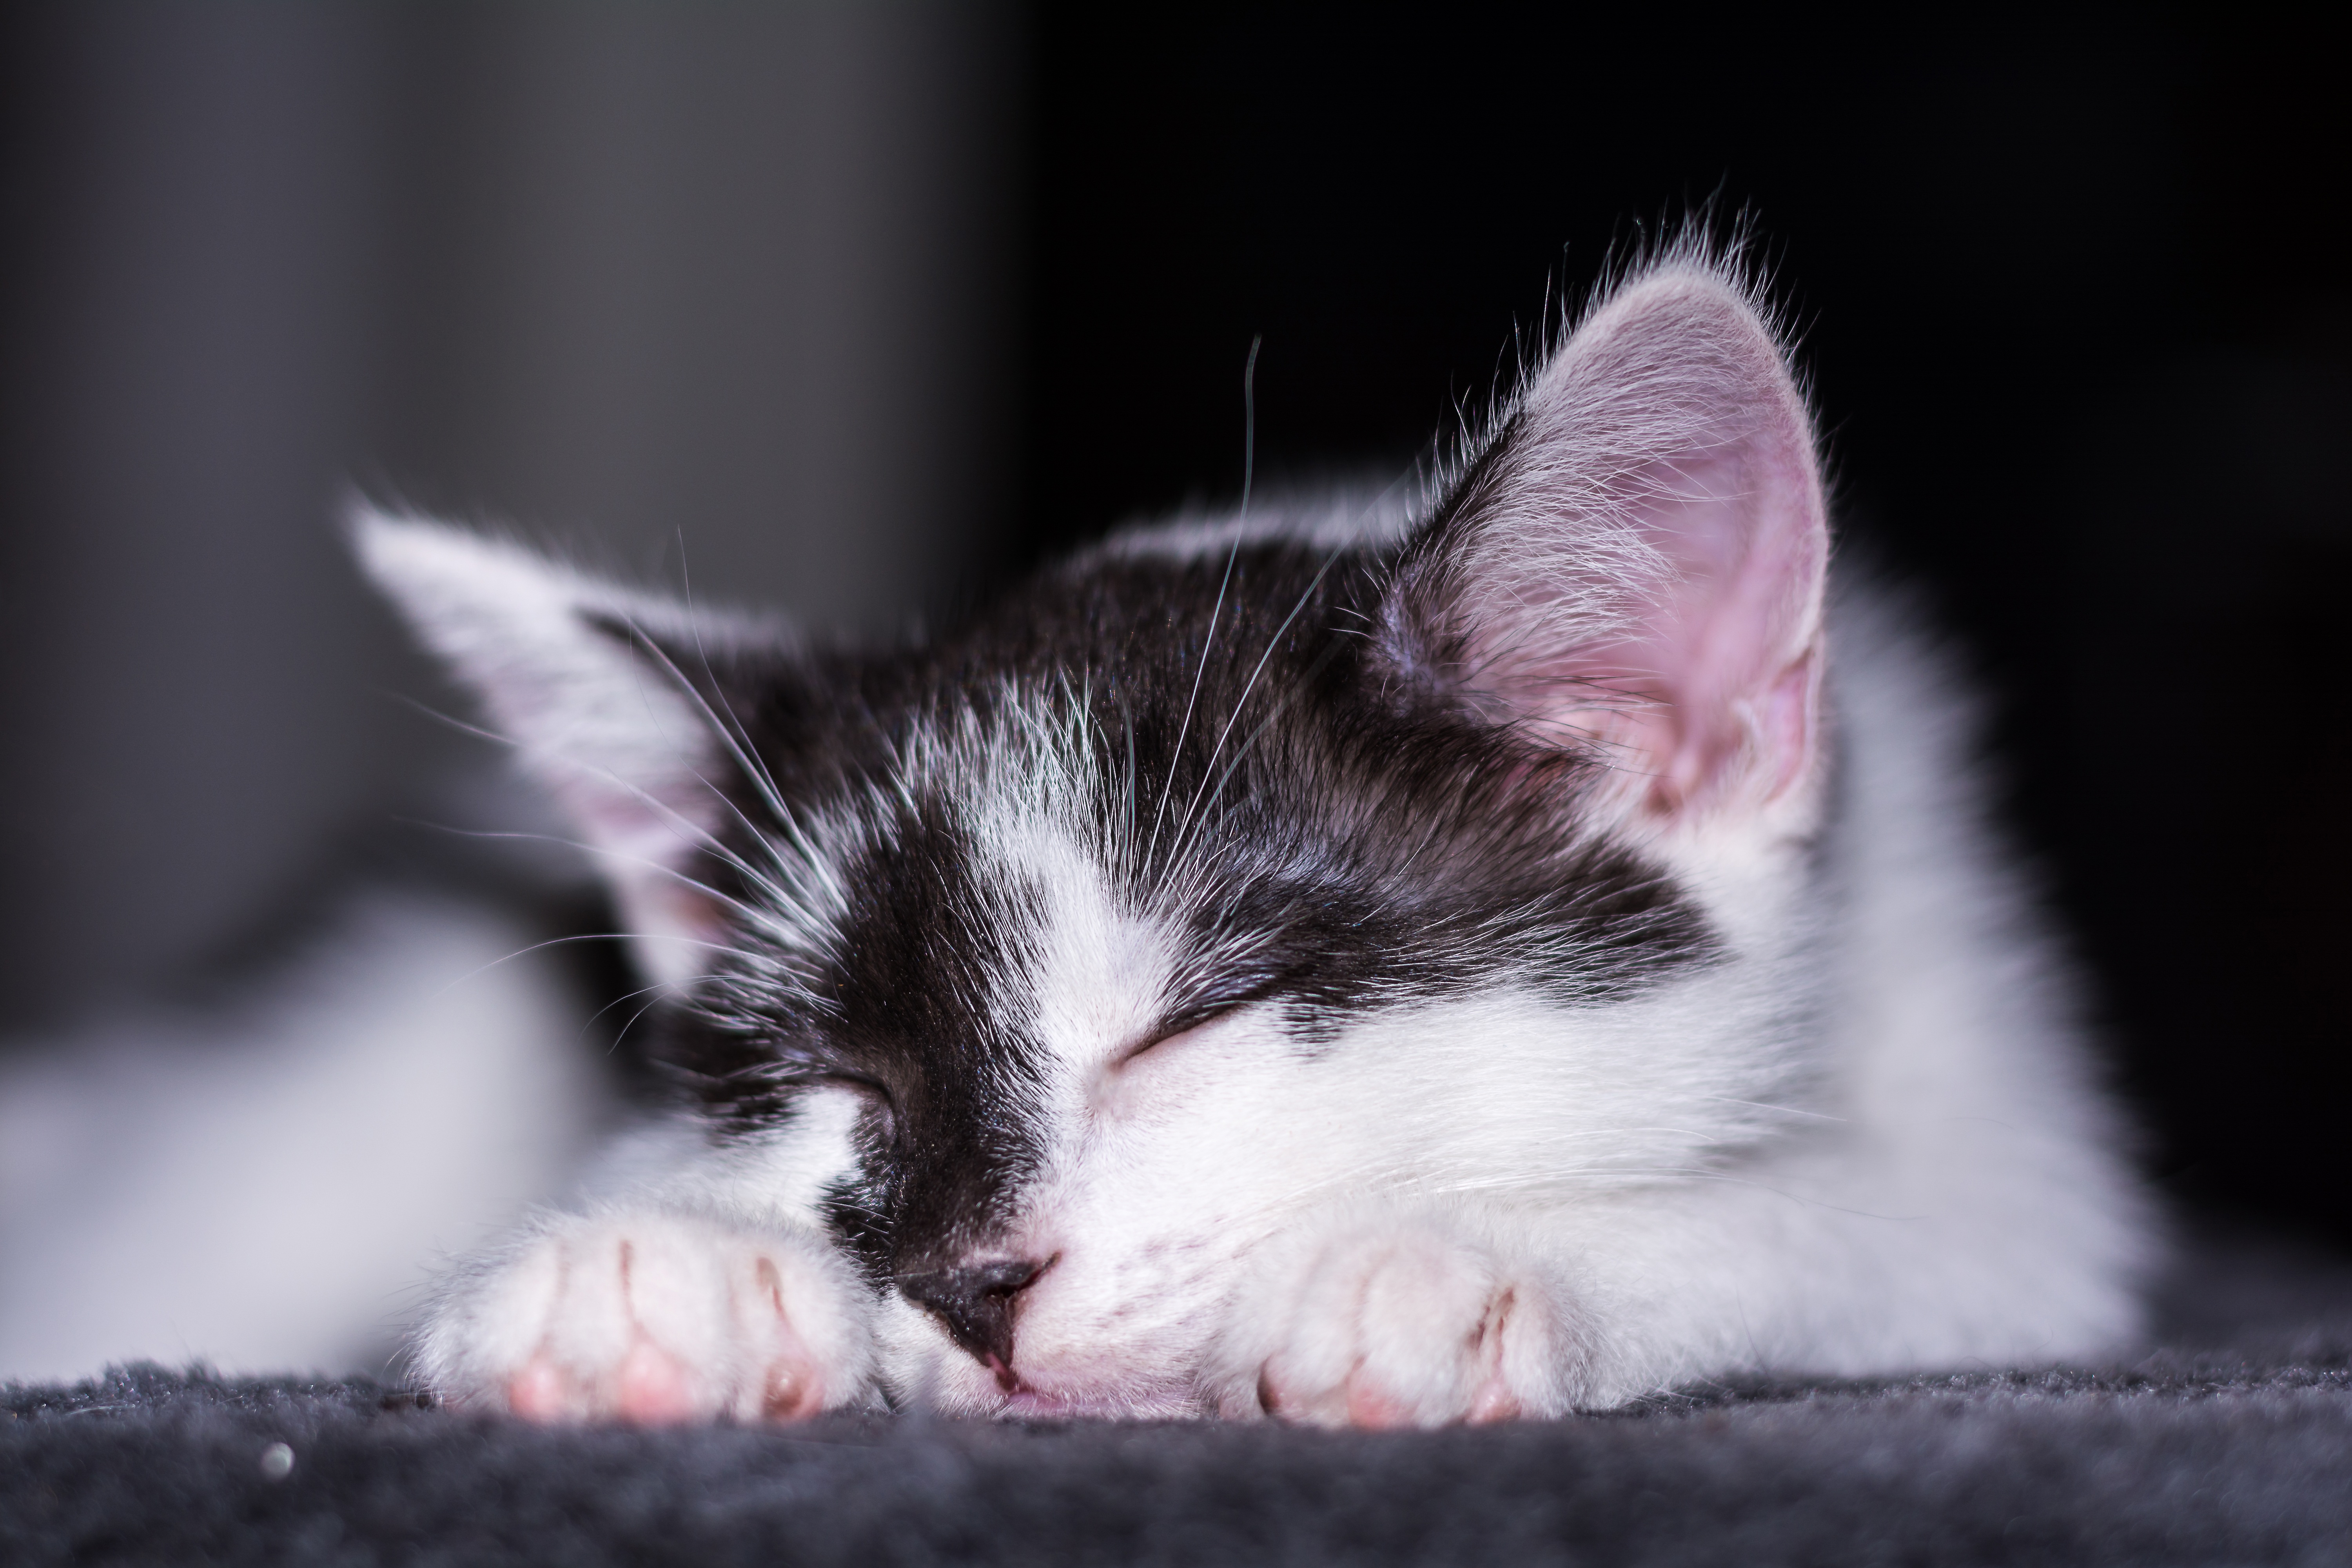
black and white, white, sweet, animal, cute, pet, fur, fluffy, kitten, cat, small, mammal, black cat, black, monochrome, close, baby, close up, nose, whiskers, kitty, adidas, vertebrate, beautiful, mieze, attention, domestic cat, dear, charming, snuggle, young animal, young cat, cat's eyes, cat portrait, baby cat, cat baby, young cats, small cats, cat family, small to medium sized cats, cat like mammal, babycat